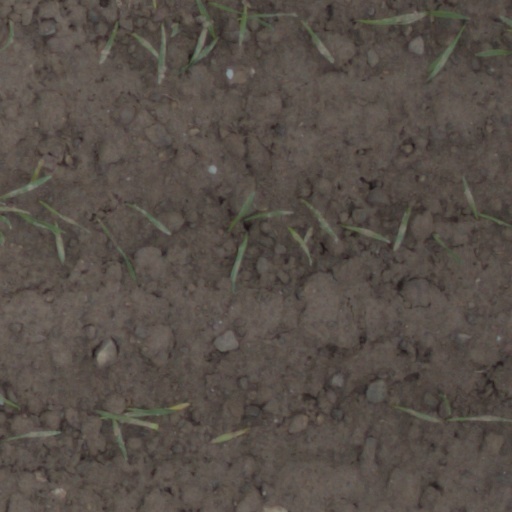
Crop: wheat